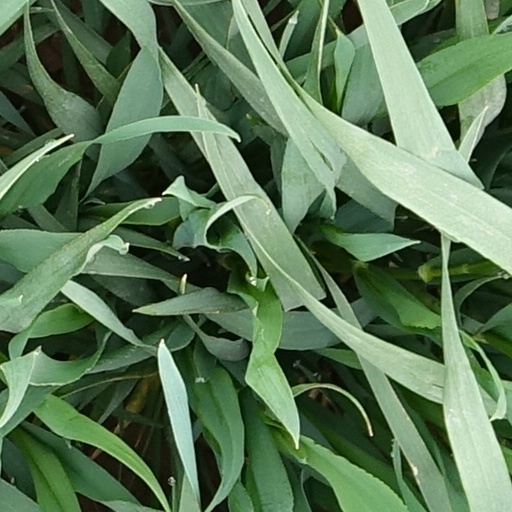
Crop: wheat